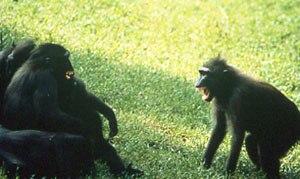
Le macaque nègre est l'une des sept espèces de macaque qui peuplent l'île de Sulawesi en Indonésie.